Jean-Baptiste de La Salle

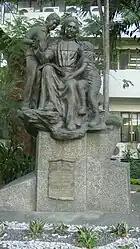
Statue of Jean-Baptiste de La Salle, De La Salle University, Philippines

La Salle was a pioneer in programs for training lay teachers. He was one of the first to teach in native French and not Latin. Of his writings on education, Matthew Arnold remarked: "Later works on the same subject have little improved the precepts, while they entirely lack the unction." His educational innovations include Sunday courses for working young men, one of the first institutions in France for the care of delinquents, technical schools, and secondary schools for modern languages, arts, and sciences. La Salle University says that his writings influenced educational practice, school management, and teacher preparation for more than 300 years.